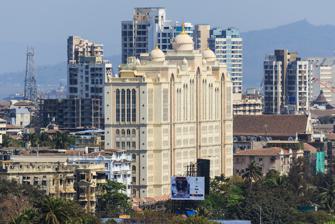
Building: Saifee Hospital
Country: Unknown
Year built: 2005
Not to be confused with Saifee Hospital, Karachi . Hospital in Maharashtra, India Saifee Hospital Geography Location 15/17, Maharshi Karve Marg, Charni Road, Mumbai , Maharashtra , India Coordinates 18°57′09″N 72°49′05″E / 18.952493°N 72.818177°E / 18.952493; 72.818177 ( Saifee Hospital ) Organisation Type General Religious affiliation Dawoodi Bohra Services Emergency department Yes Beds 257 History Opened 1948 Links Website www .saifeehospital .com Lists Hospitals in India Saifee Hospital is a Dawoodi Bohra founded multi-speciality hospital at Charni Road , Mumbai, India , overlooking the Arabian Sea. Saifee Hospital is founded by the head of the Dawoodi Bohra faith, Syedna Mohammad Burhanuddin , dedicated the hospital to the memory of his revered father, Syedna Taher Saifuddin . History Saifee Hospital was established by the Dawoodi Bohras in 1948 with the aim of providing safe, ethical and affordable medical assistance to people of all faiths and socio-economic backgrounds.  In 2000, the foundation of a new hospital on the existing premises was laid down by Dr Syedna Mohammed Burhanuddin. Construction commenced in 2001 and the new hospital was commissioned on 4 June 2005 in the presence of the Prime minister of India, Dr. Manmohan Singh . The architecture of the hospital features a combination of classical Arabian (with domes and arches) and contemporary (with glass curtain facades) styles. Manmohan Singh, then Prime Minister of India , speaks at the inauguration of Saifee Hospital on June 4, 2005. Seated are: Vilasrao Deshmukh , Mohammed Fazal , and Mohammed Burhanuddin . Services The hospital has approximately 257 beds, as well as 44 ICU beds, and 9 operating theaters, and conducts over 10,000 surgeries a year. Saifee Hospital specializes in bariatric surgeries, cardiology , critical care medicine, dentistry , dermatology , gynecology , hepatology , oncology , neurology , nephrology , ophthalmology , neonatology , high dose radioactive therapy units, and Pressurized Intra Peritoneal Aerosol Chemotherapy (PIPAC). The hospital features a highly advanced Robotic Surgical System to facilitate the surgeon in performing complex but minimally invasive surgery. In the aftermath of the 2011 Mumbai bombings , Saifee Hospital provided free treatment to victims and others affected by the bomb blast. Saifee Hospital at night. References